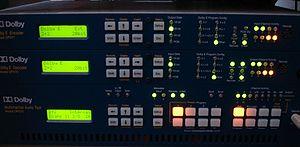
Le Dolby E est un système de codage/décodage audio développé par les laboratoires Dolby.